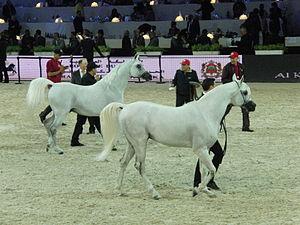
Championnat du Monde du Cheval Arabe, Salon du cheval d'Eljadida (maroc) 2014
Le cheval arabe et le pur-sang arabe, lignée pure élevée principalement par les Bédouins, forment une race chevaline de selle originaire du Moyen-Orient. Avec sa tête très typée et son port de queue relevé, le pur-sang arabe fait partie des races les plus facilement identifiables. Il est souvent cité comme le « plus beau cheval du monde ». C'est aussi l'une des races les plus anciennes qui soient, des fouilles archéologiques ayant prouvé que des chevaux caspiens, très proches physiquement de l'arabe, vivaient en Mésopotamie dès la plus haute Antiquité. Au cours de l'histoire, les chevaux arabes ont quitté leur Moyen-Orient natal pour gagner d'autres régions à l'occasion de guerres ou d'échanges commerciaux. Ils sont utilisés en croisement pour apporter de la vitesse, de l'endurance, de l'élégance et des os solides aux autres races de chevaux. On trouve désormais des arabes dans les courants de sang de la plupart des élevages modernes de chevaux de selle.